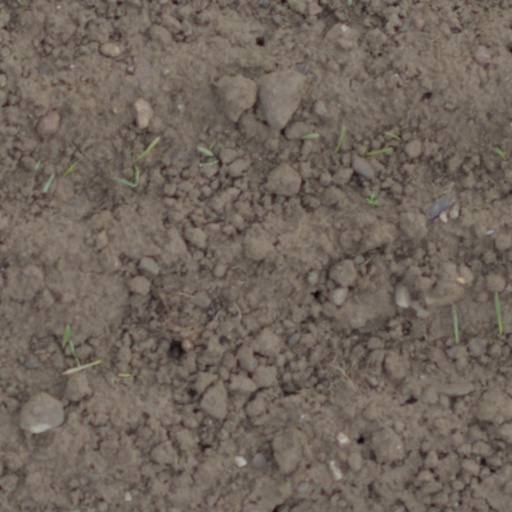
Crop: wheat